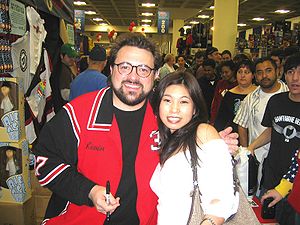
Jay and Silent Bob
Kevin Smith
Jay and Silent Bob er to metalhead-personer spillet af Jason Mewes og Kevin Smith. De optræder i mange af Kevin Smiths film, og begyndte i filmen Clerks. De sælger for det meste marihuana, og opholder sig på et gadehjørne eller udenfor den lokale videobutik, hvor de sælger til butikkens kunder. I Clerks: The Animated Series solgte de dog ikke narkotika, men fyrværkeri.